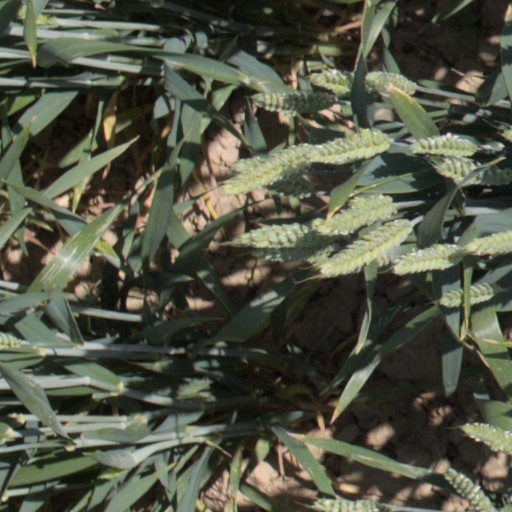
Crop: wheat